HeartsRevolution

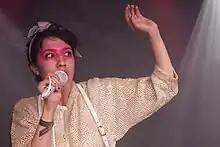
HeartsRevolution at SXSW 2014.

HEARTSREVOLUTION is a New York-based band, described by "NME" as "the model for the modern pop group." The band consists of Ben Pollock and Leyla 'Lo' Safai, joined for live performances by drummer Terry 'Prince Terrence' Campbell, who has also performed with post-hardcore bands Christiansen and Your Highness Electric, as well as Santigold and Spank Rock.